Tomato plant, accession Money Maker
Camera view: horizontal (90 deg, fisheye); turntable rotation: 30 degrees
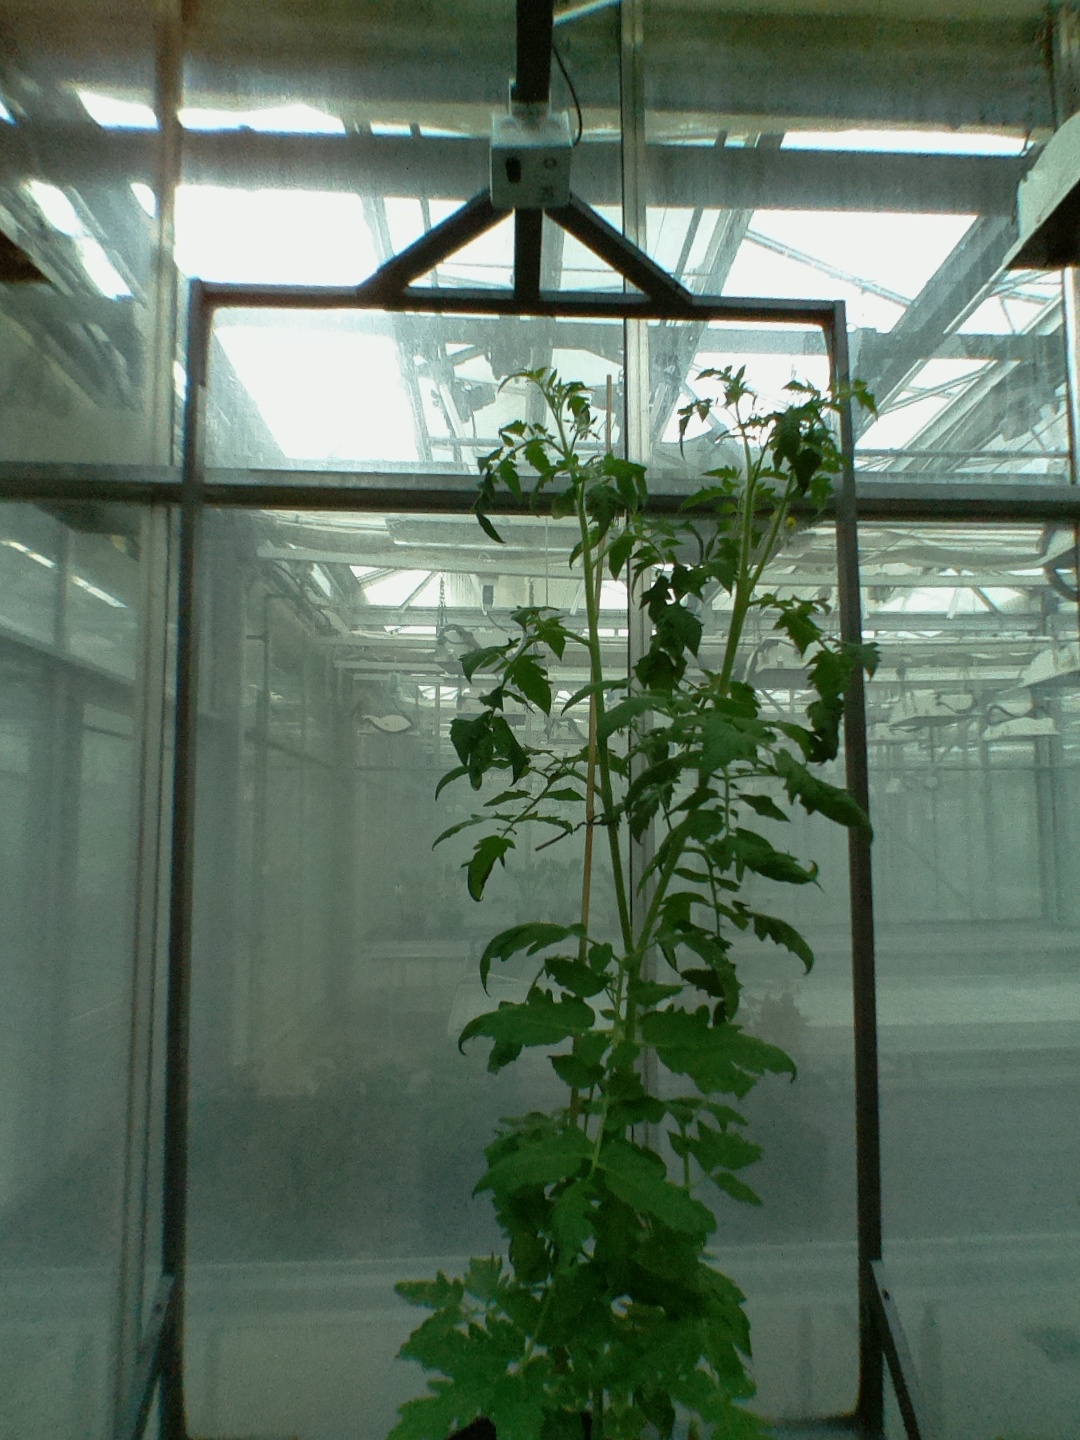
BBCH growth stage 59: 9 or more inflorescences visible